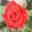
Label: rose